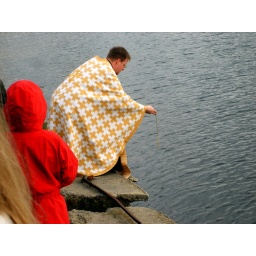
The priest traces the sign of the cross in the water with a small cross, manifesting the blessing of the cosmos by God in Christ.